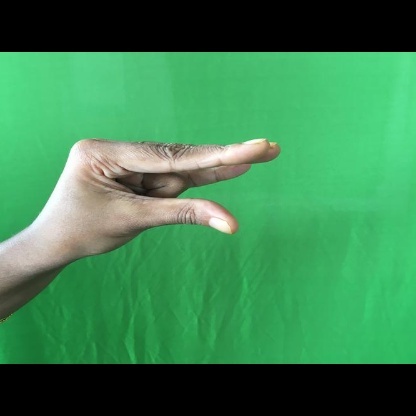
Mudra: Kangulam